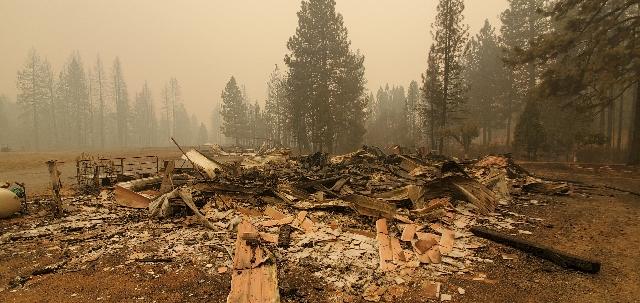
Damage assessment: destroyed